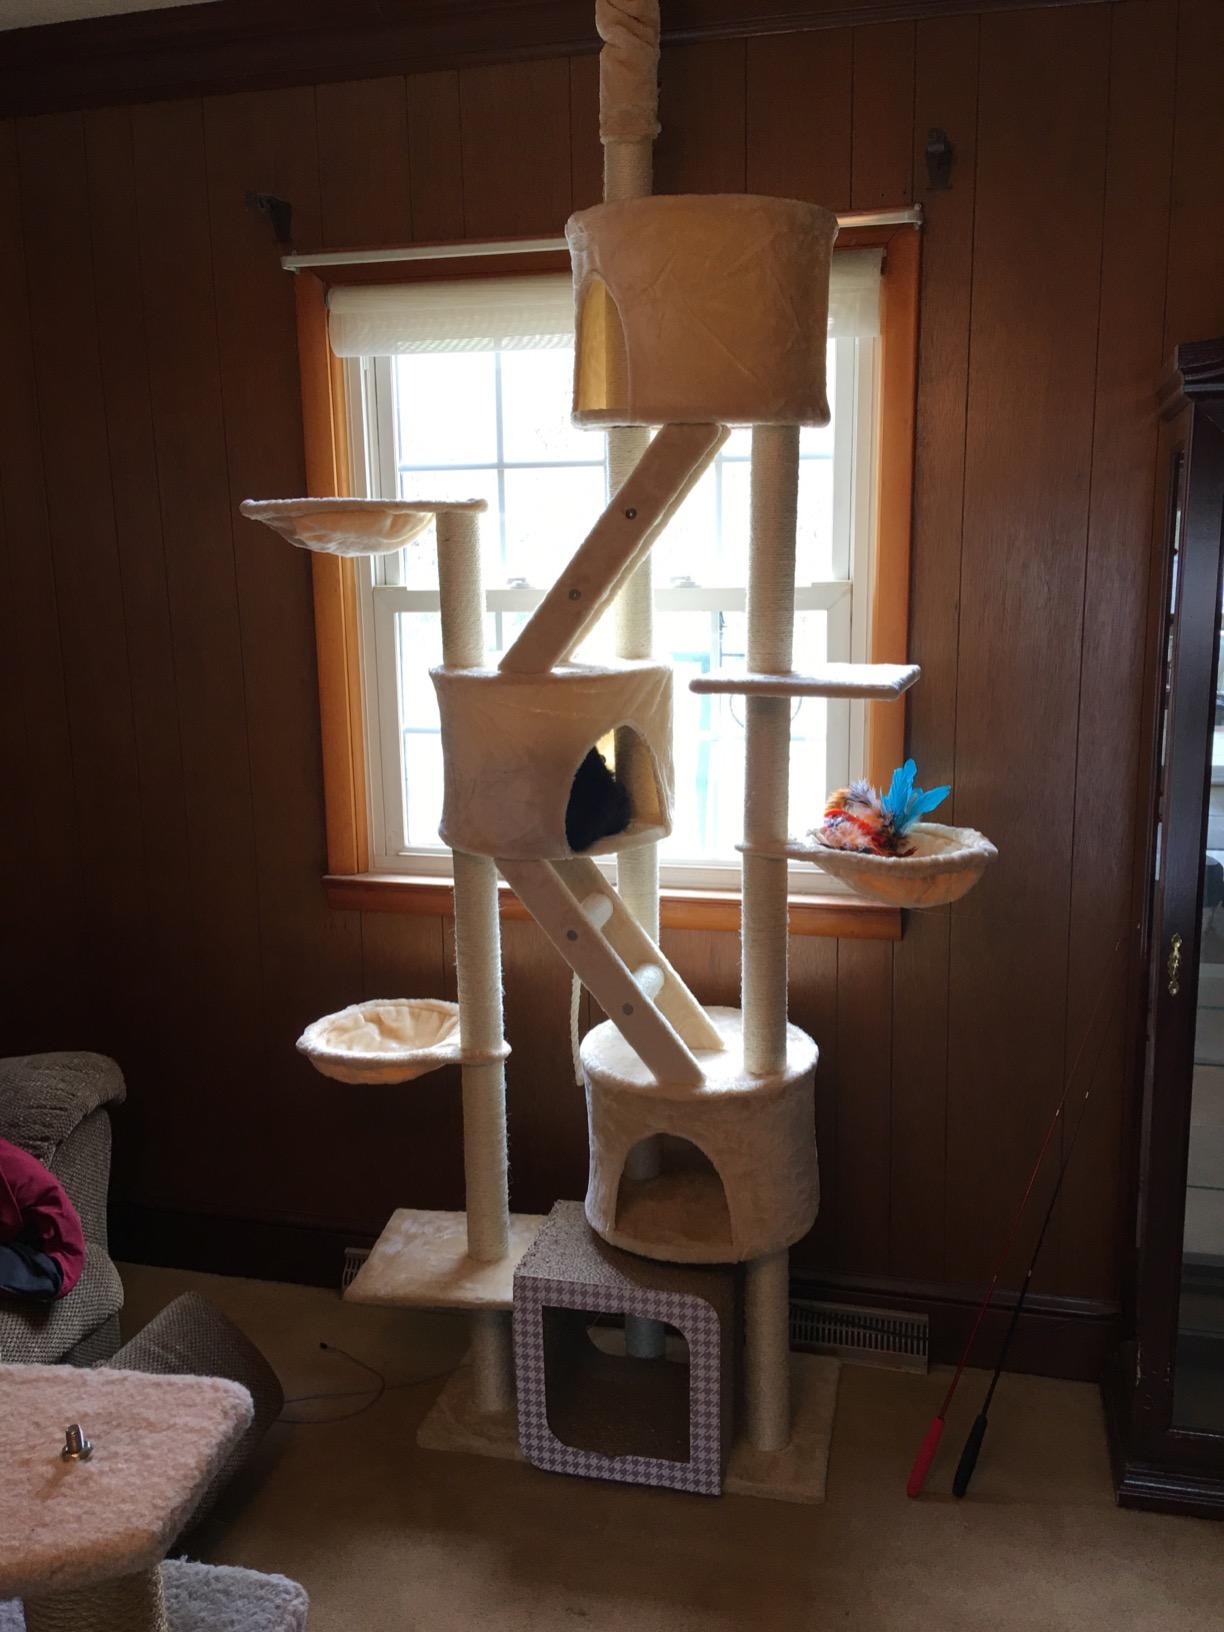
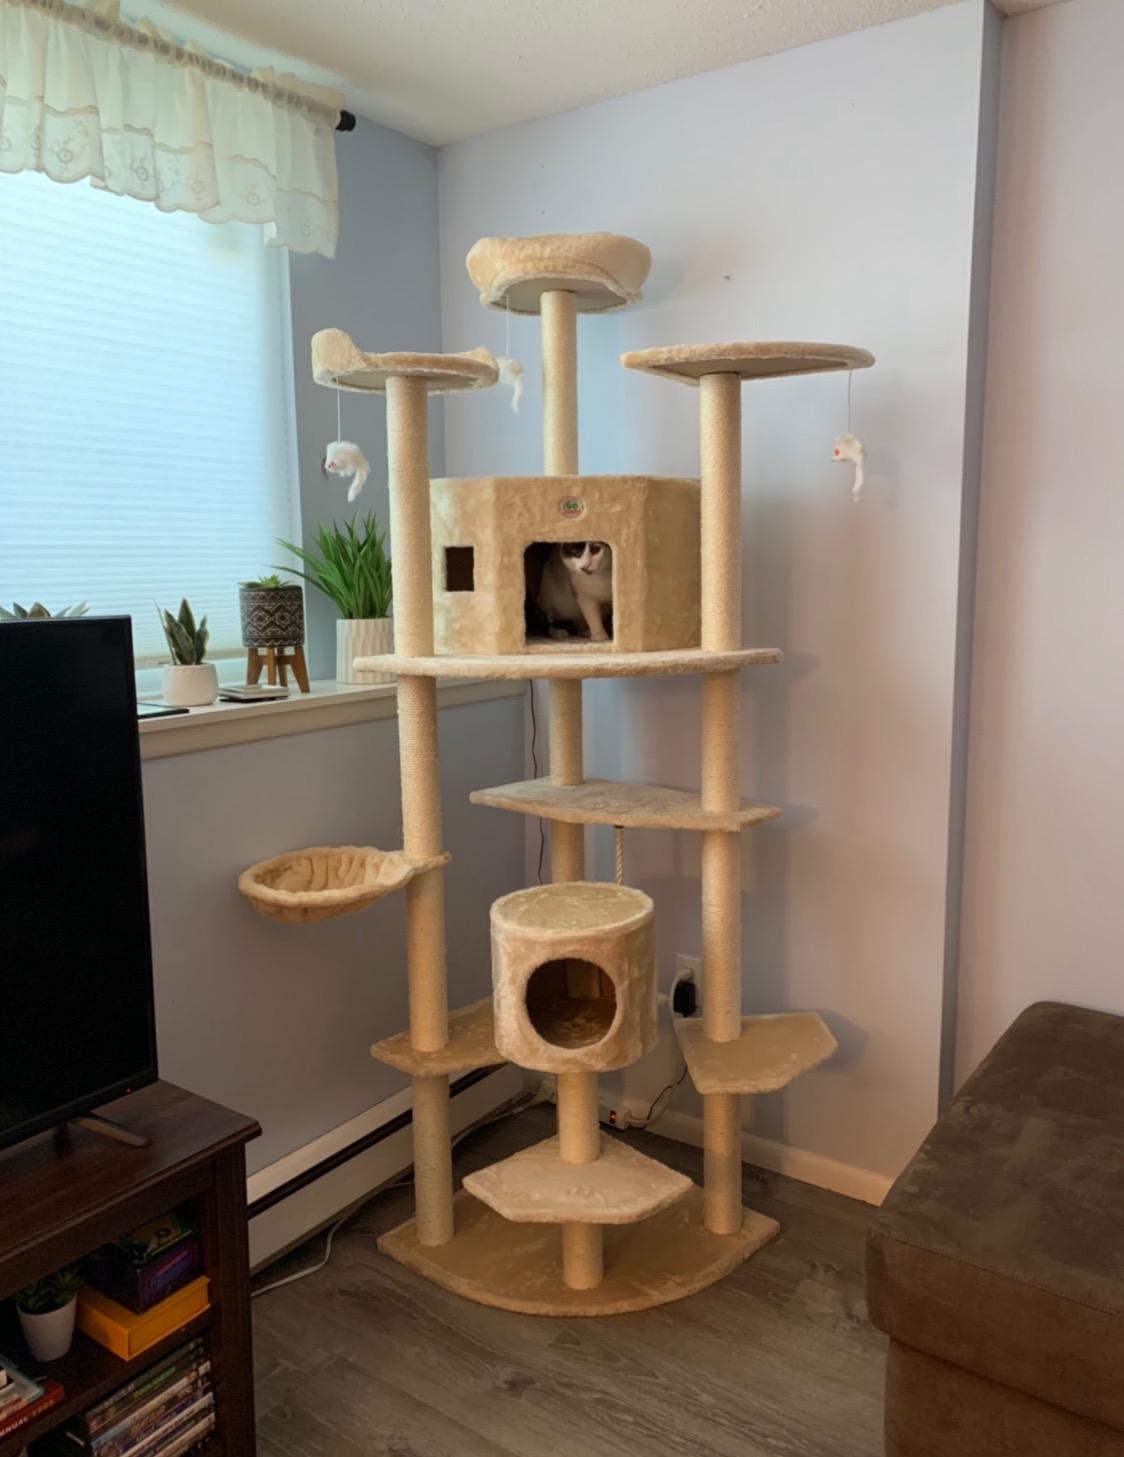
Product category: items_cat tree
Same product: no